UNSW Faculty of Engineering

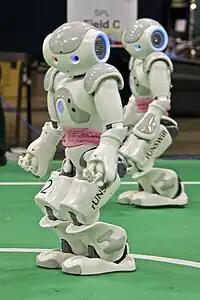
<a href="http%3A//www.cse.unsw.edu.au/about-us/help-resources/for-students/student-projects/robocup/">rUNSWift

MyUniversity is an Australian Government website providing information about Australian universities. As data is collected from different sources, percentages may collate to over 100%. Information is provided university wide, and on select disciplines. Results for all Engineering disciplines are listed below.